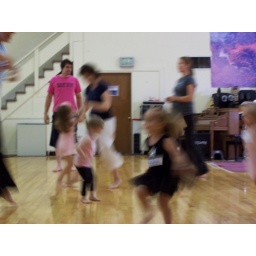
The blurry girl in the black outfit is Nora, she's the other wild one, thank god were not the only ones!